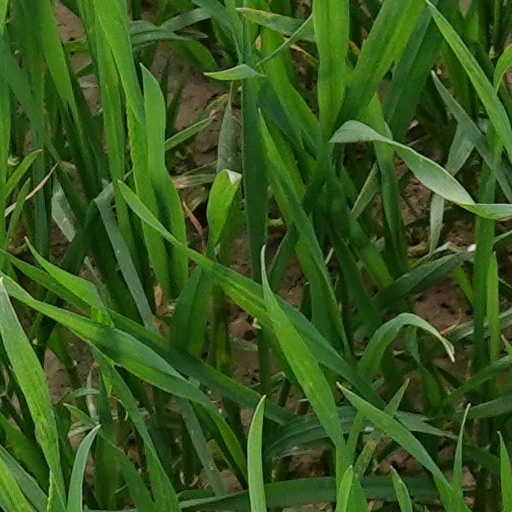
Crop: wheat